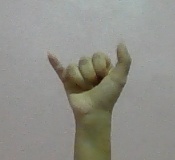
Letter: ya